Ron Freeman

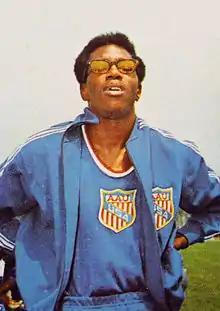

Ronald John Freeman III (born June 12, 1947 in Elizabeth, New Jersey) is an American former athlete. At the 1968 Summer Olympics, Freeman won a gold medal in the 4 × 400 m relay and a bronze medal in the 400 meters. Freeman ran the second leg on the American 4 × 400 m relay team, which won the gold medal with a new world record of 2.56.16. His relay leg time (43.2s) was the fastest 4 × 400 meter relay leg ever run and his time stood for more than 25 years.